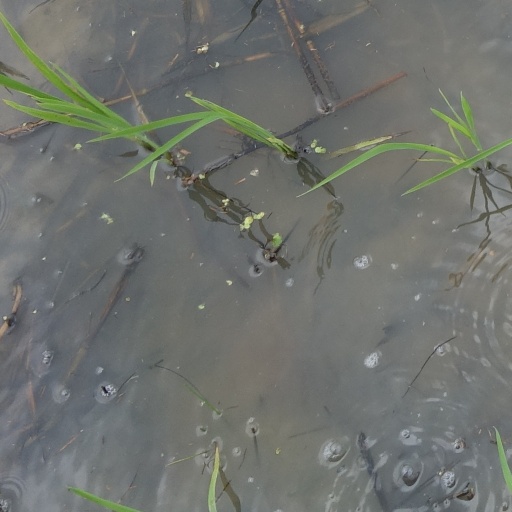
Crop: rice